Jeremy (song)

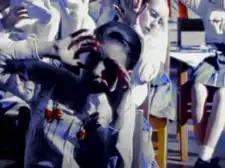
A shot from the end of the video, depicting Jeremy's blood-spattered classmates.

Jeremy is shown at school being alienated from, and taunted by, his classmates, running shirtless through a forest, and screaming at his parents at a dinner table. Only Jeremy is shown moving in the video; all of the other characters depicted are almost always frozen in a series of stationary tableaus. Shots of words depicting others' presumed descriptions of Jeremy—such as "problem", "peer", "harmless", and "bored"—frequently appear onscreen. Included are three biblical allusions: "the serpent was subtil", from Genesis , "the unclean spirit entered", from Mark , and , referencing the concept of original sin.